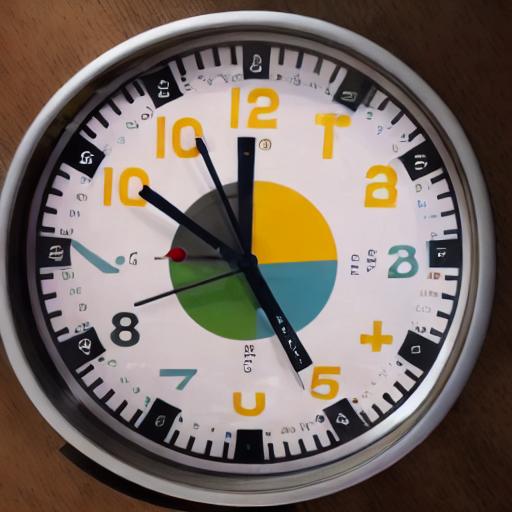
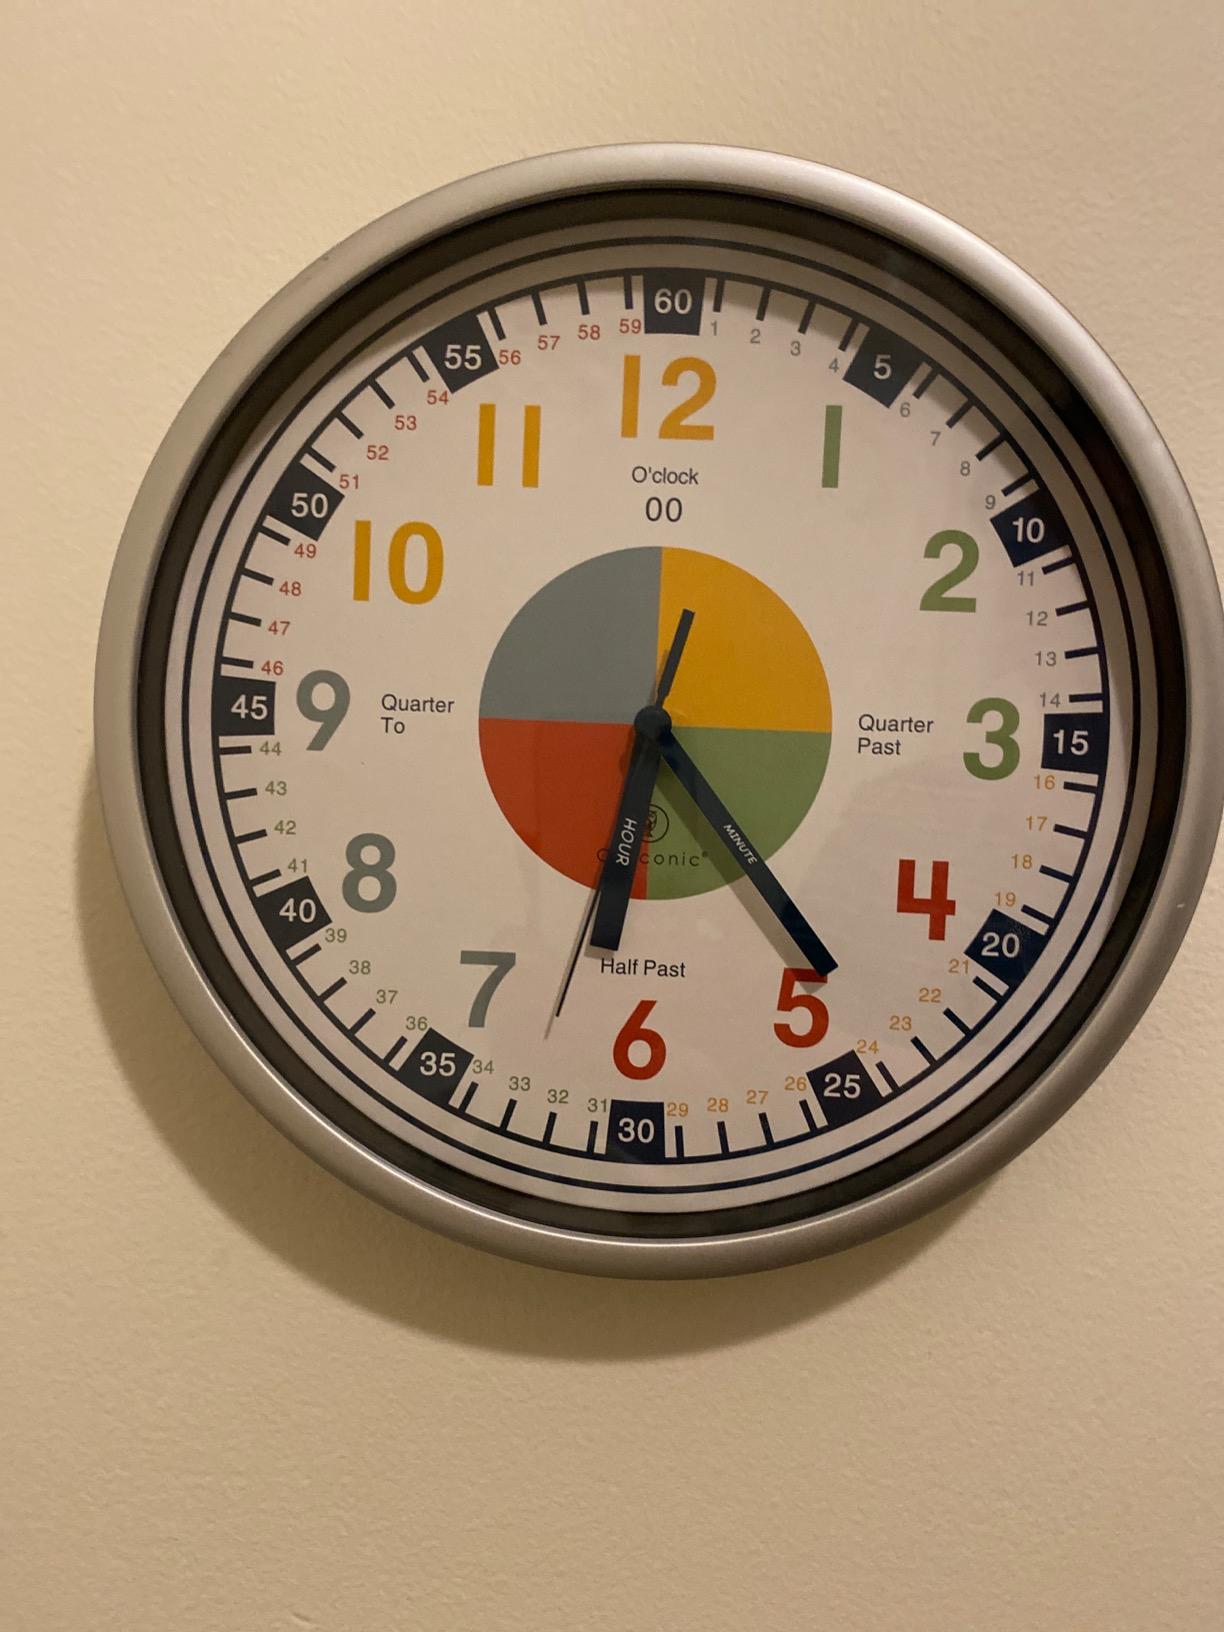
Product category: clock
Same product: no